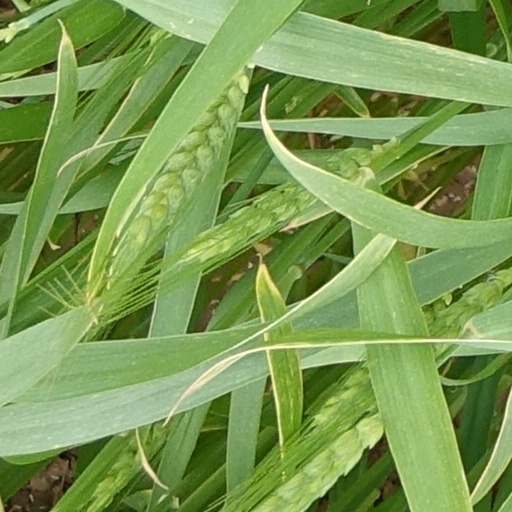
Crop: wheat